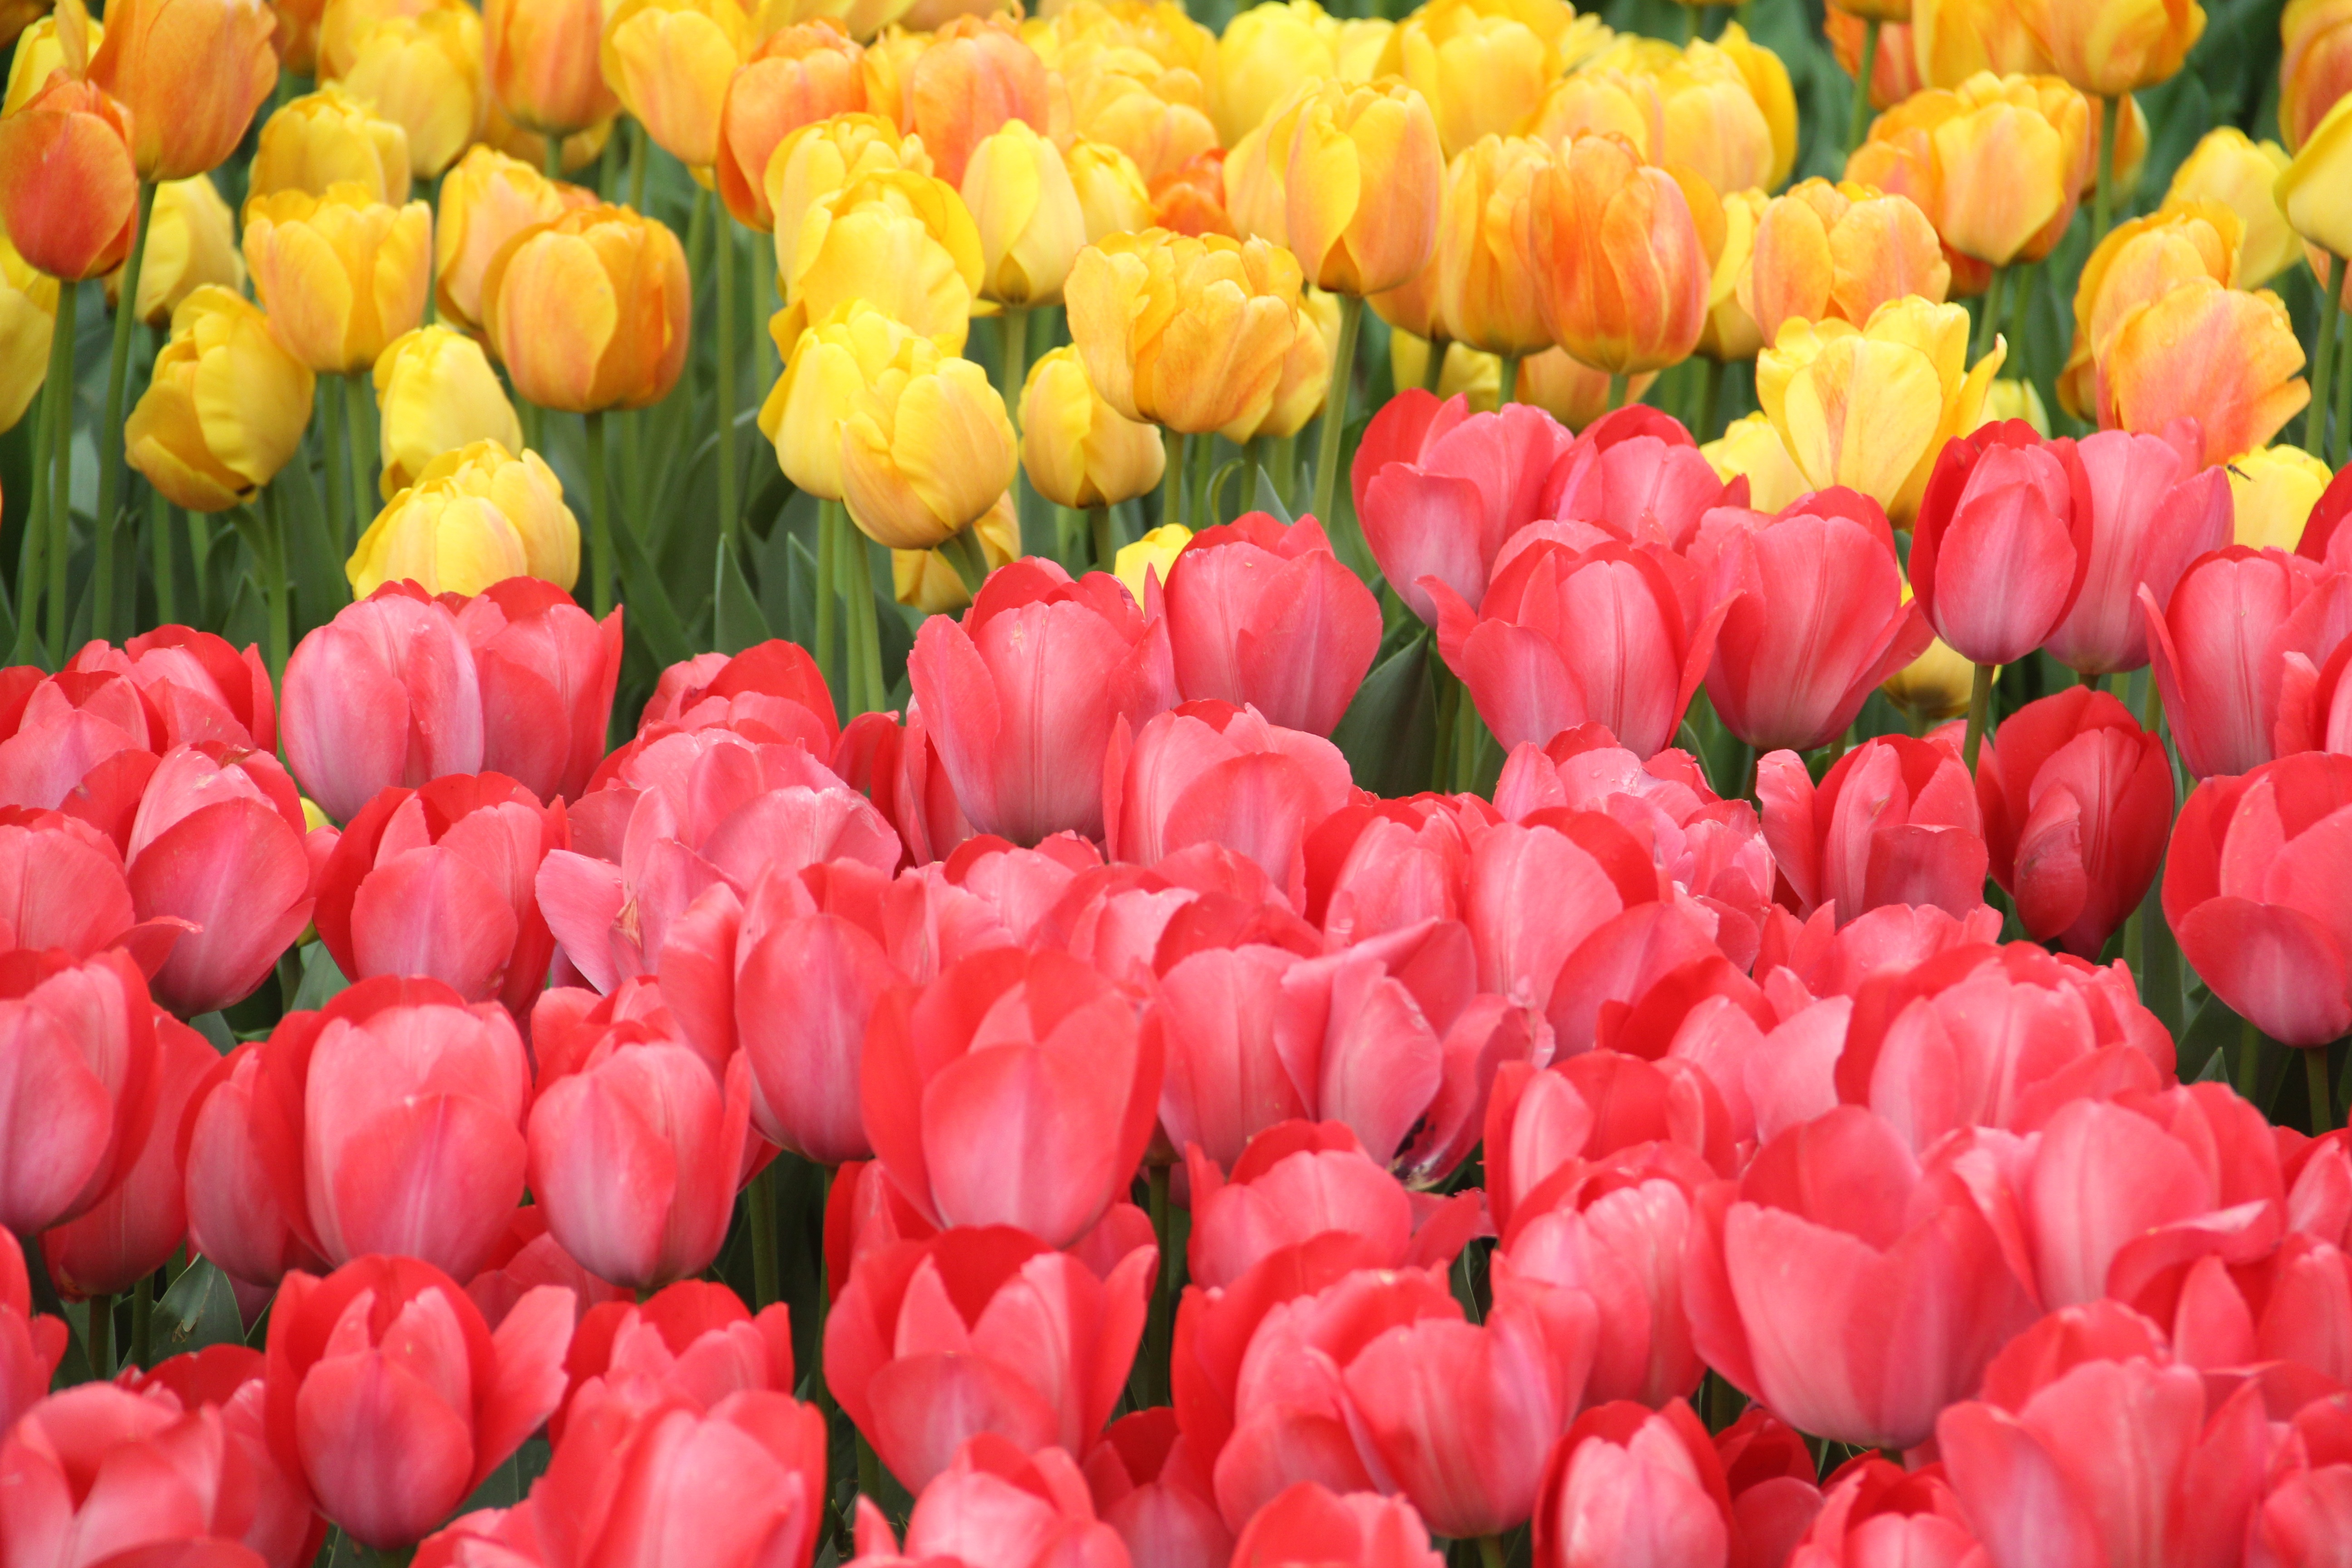
nature, plant, flower, petal, palace, tulip, spring, red, macro, flowers, istanbul, tulips, flower picture, ottoman, flowering plant, lily family, g lhane, land plant